Sea

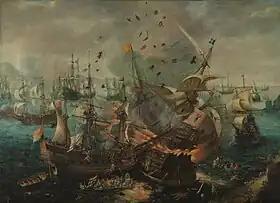
Naval warfare: "The explosion of the Spanish flagship during the Battle of Gibraltar, 25 April 1607" by Cornelis Claesz van Wieringen, formerly attributed to Hendrik Cornelisz Vroom

There is a broader spectrum of higher animal taxa in the sea than on land, many marine species have yet to be discovered and the number known to science is expanding annually. Some vertebrates such as seabirds, seals and sea turtles return to the land to breed but fish, cetaceans and sea snakes have a completely aquatic lifestyle and many invertebrate phyla are entirely marine. In fact, the oceans teem with life and provide many varying microhabitats. One of these is the surface film which, even though tossed about by the movement of waves, provides a rich environment and is home to bacteria, fungi, microalgae, protozoa, fish eggs and various larvae.